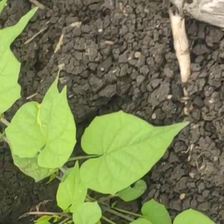
Weed species: Obscure_morning _glory(Ipomoea obscura)